Braak Base Line

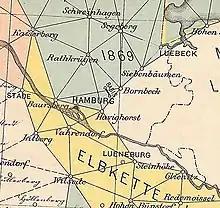
Reference ("BASIS") in the major triangles of the Königlich Preußische Landes-Triangulation (1895)

The Braak Base Line was the baseline for the state survey of the Duchy of Holstein, the Danish state, the city of Hamburg and the Kingdom of Hanover (Gaussian state survey). Its length was measured in 1820/21 by Heinrich Christian Schumacher between the two trigonometric points near Braak in the district of today's Brunsbek in the district of Langelohe and Ahrensburg. After the reduction by Christian August Friedrich Peters in 1853, the length was determined to be 3,014.45115 toises (5,875.2747 meters).